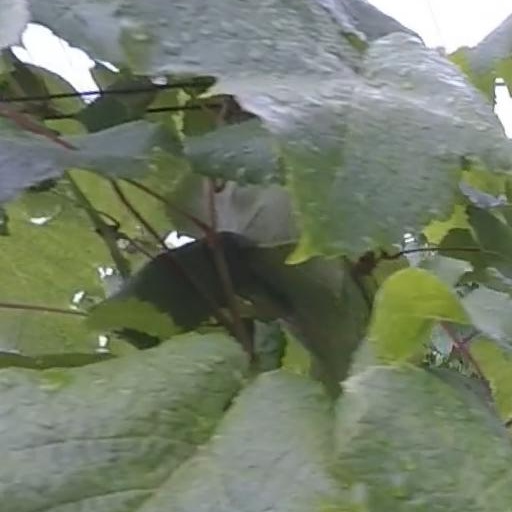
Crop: grape